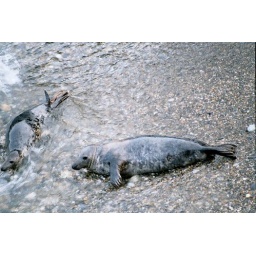
wild seals at wicklow head play and flirt in the water and on the pebble beach at Wicklow head in October.